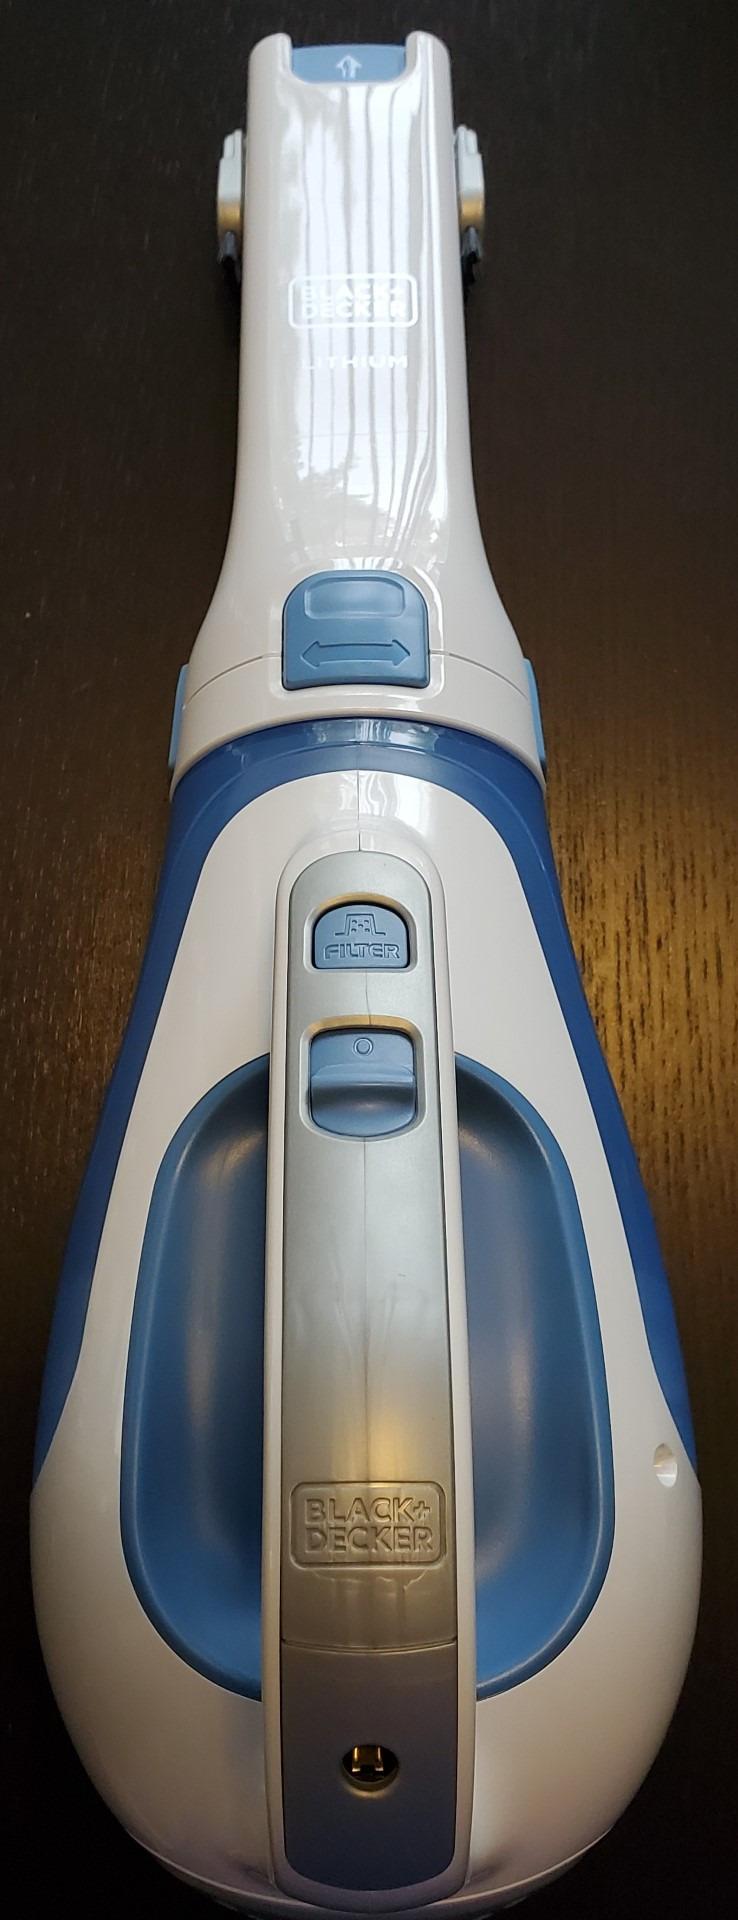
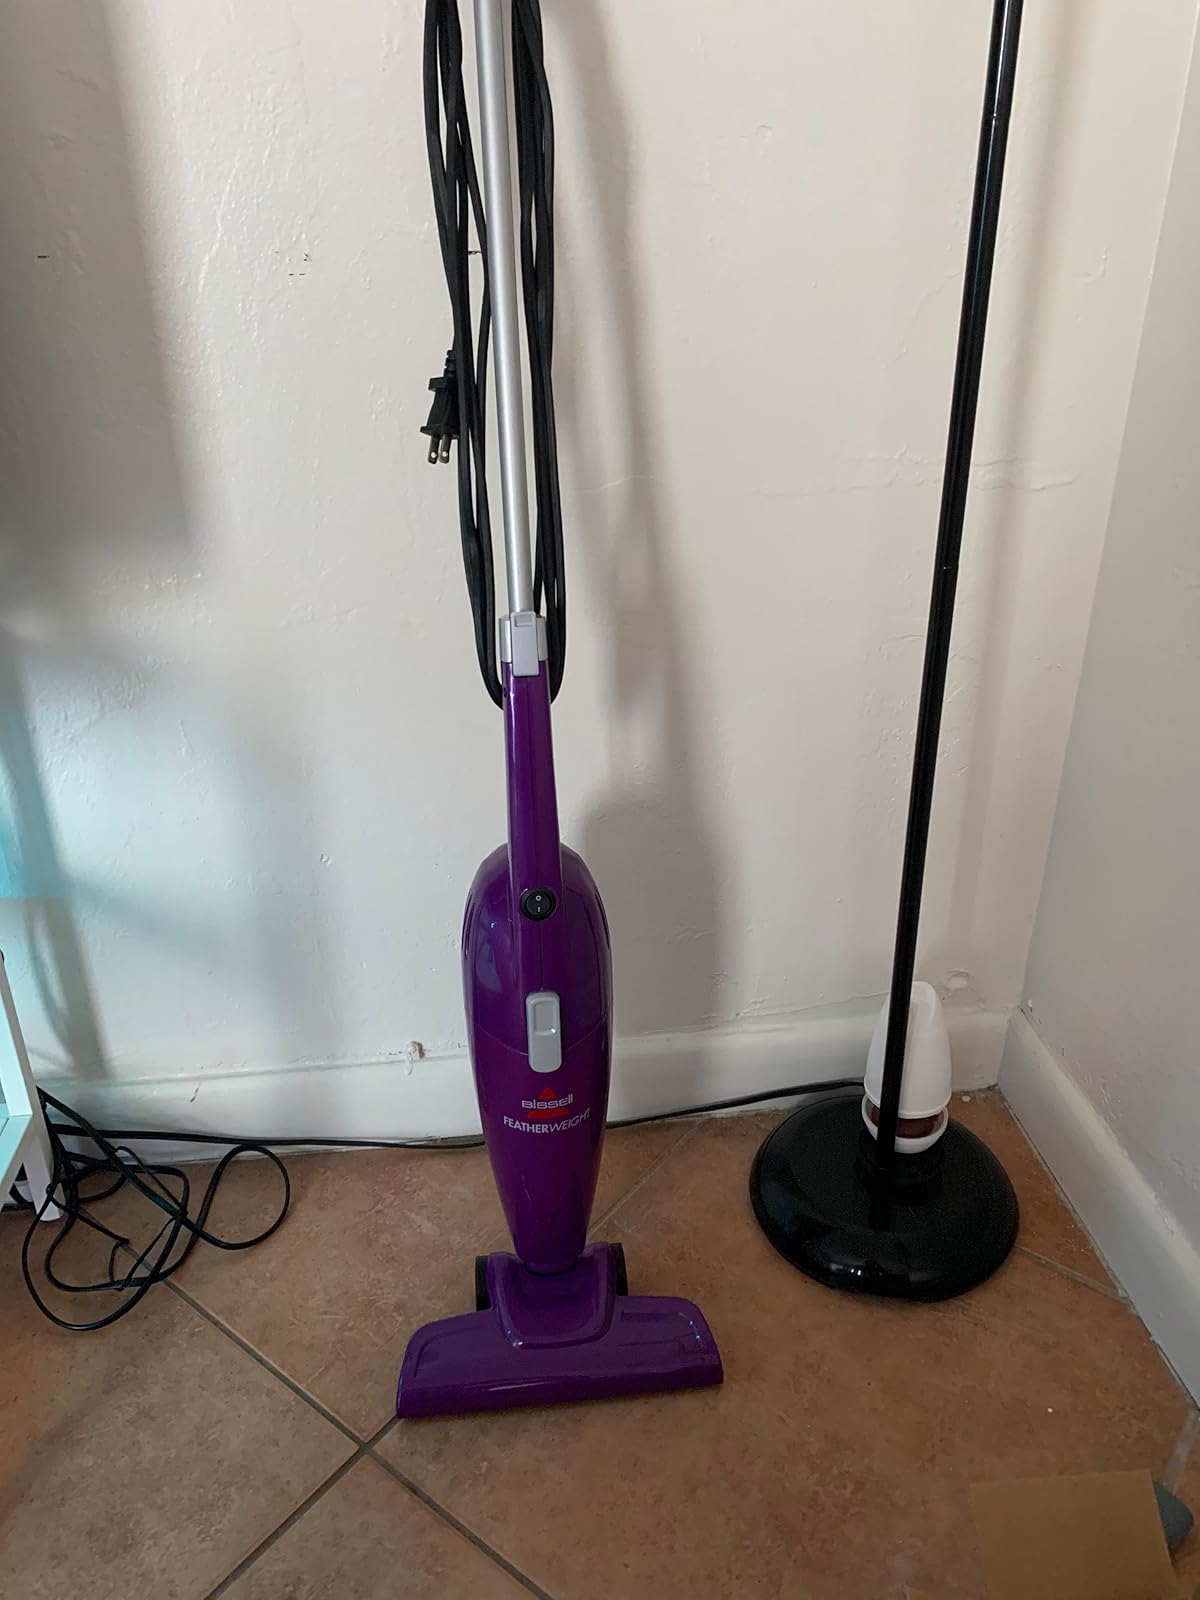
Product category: items_vacuum
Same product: no